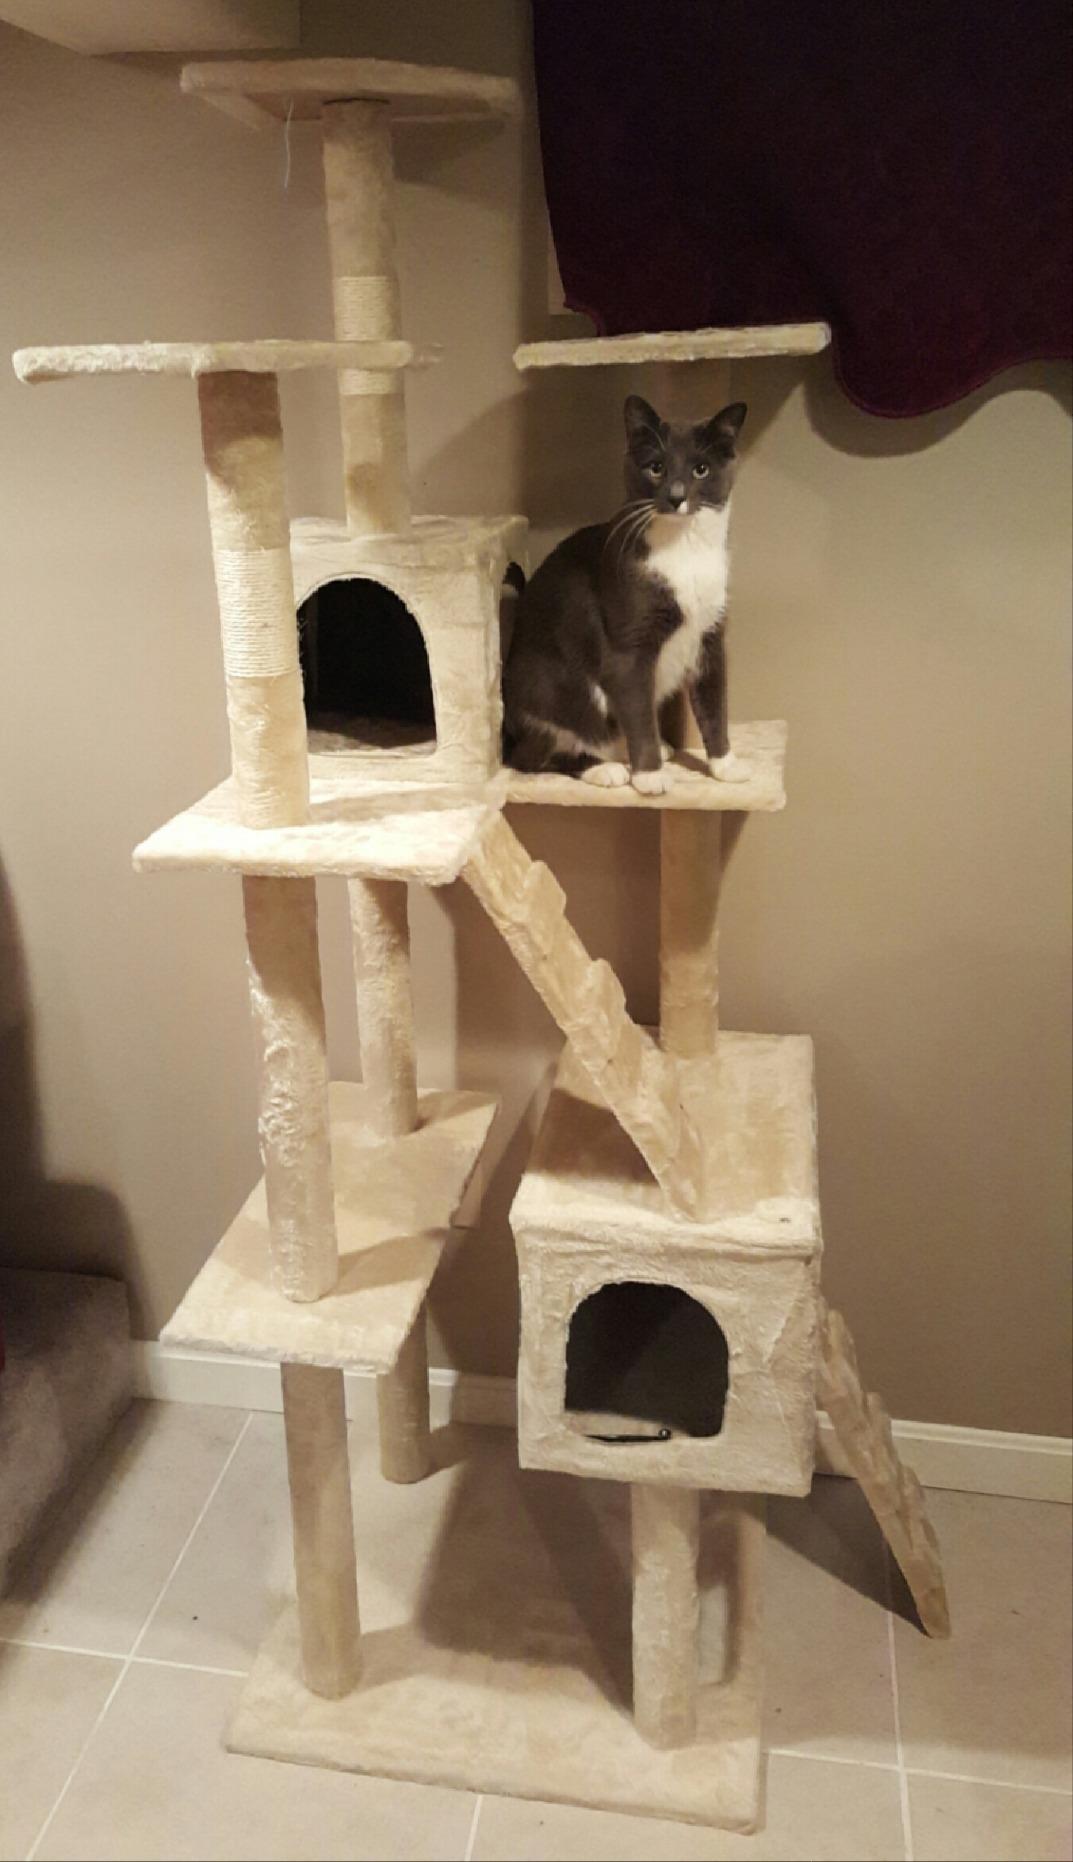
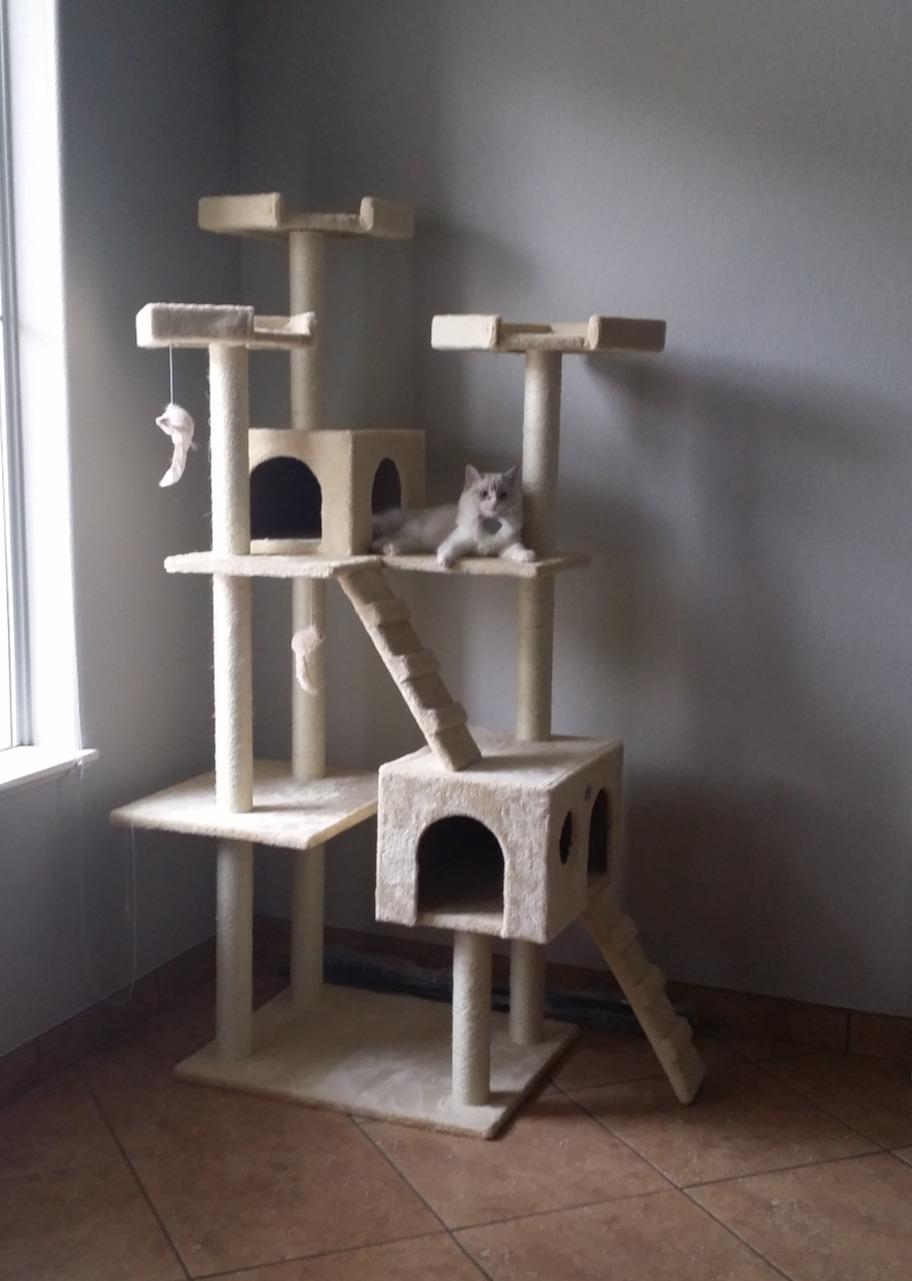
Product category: items_cat tree
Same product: yes